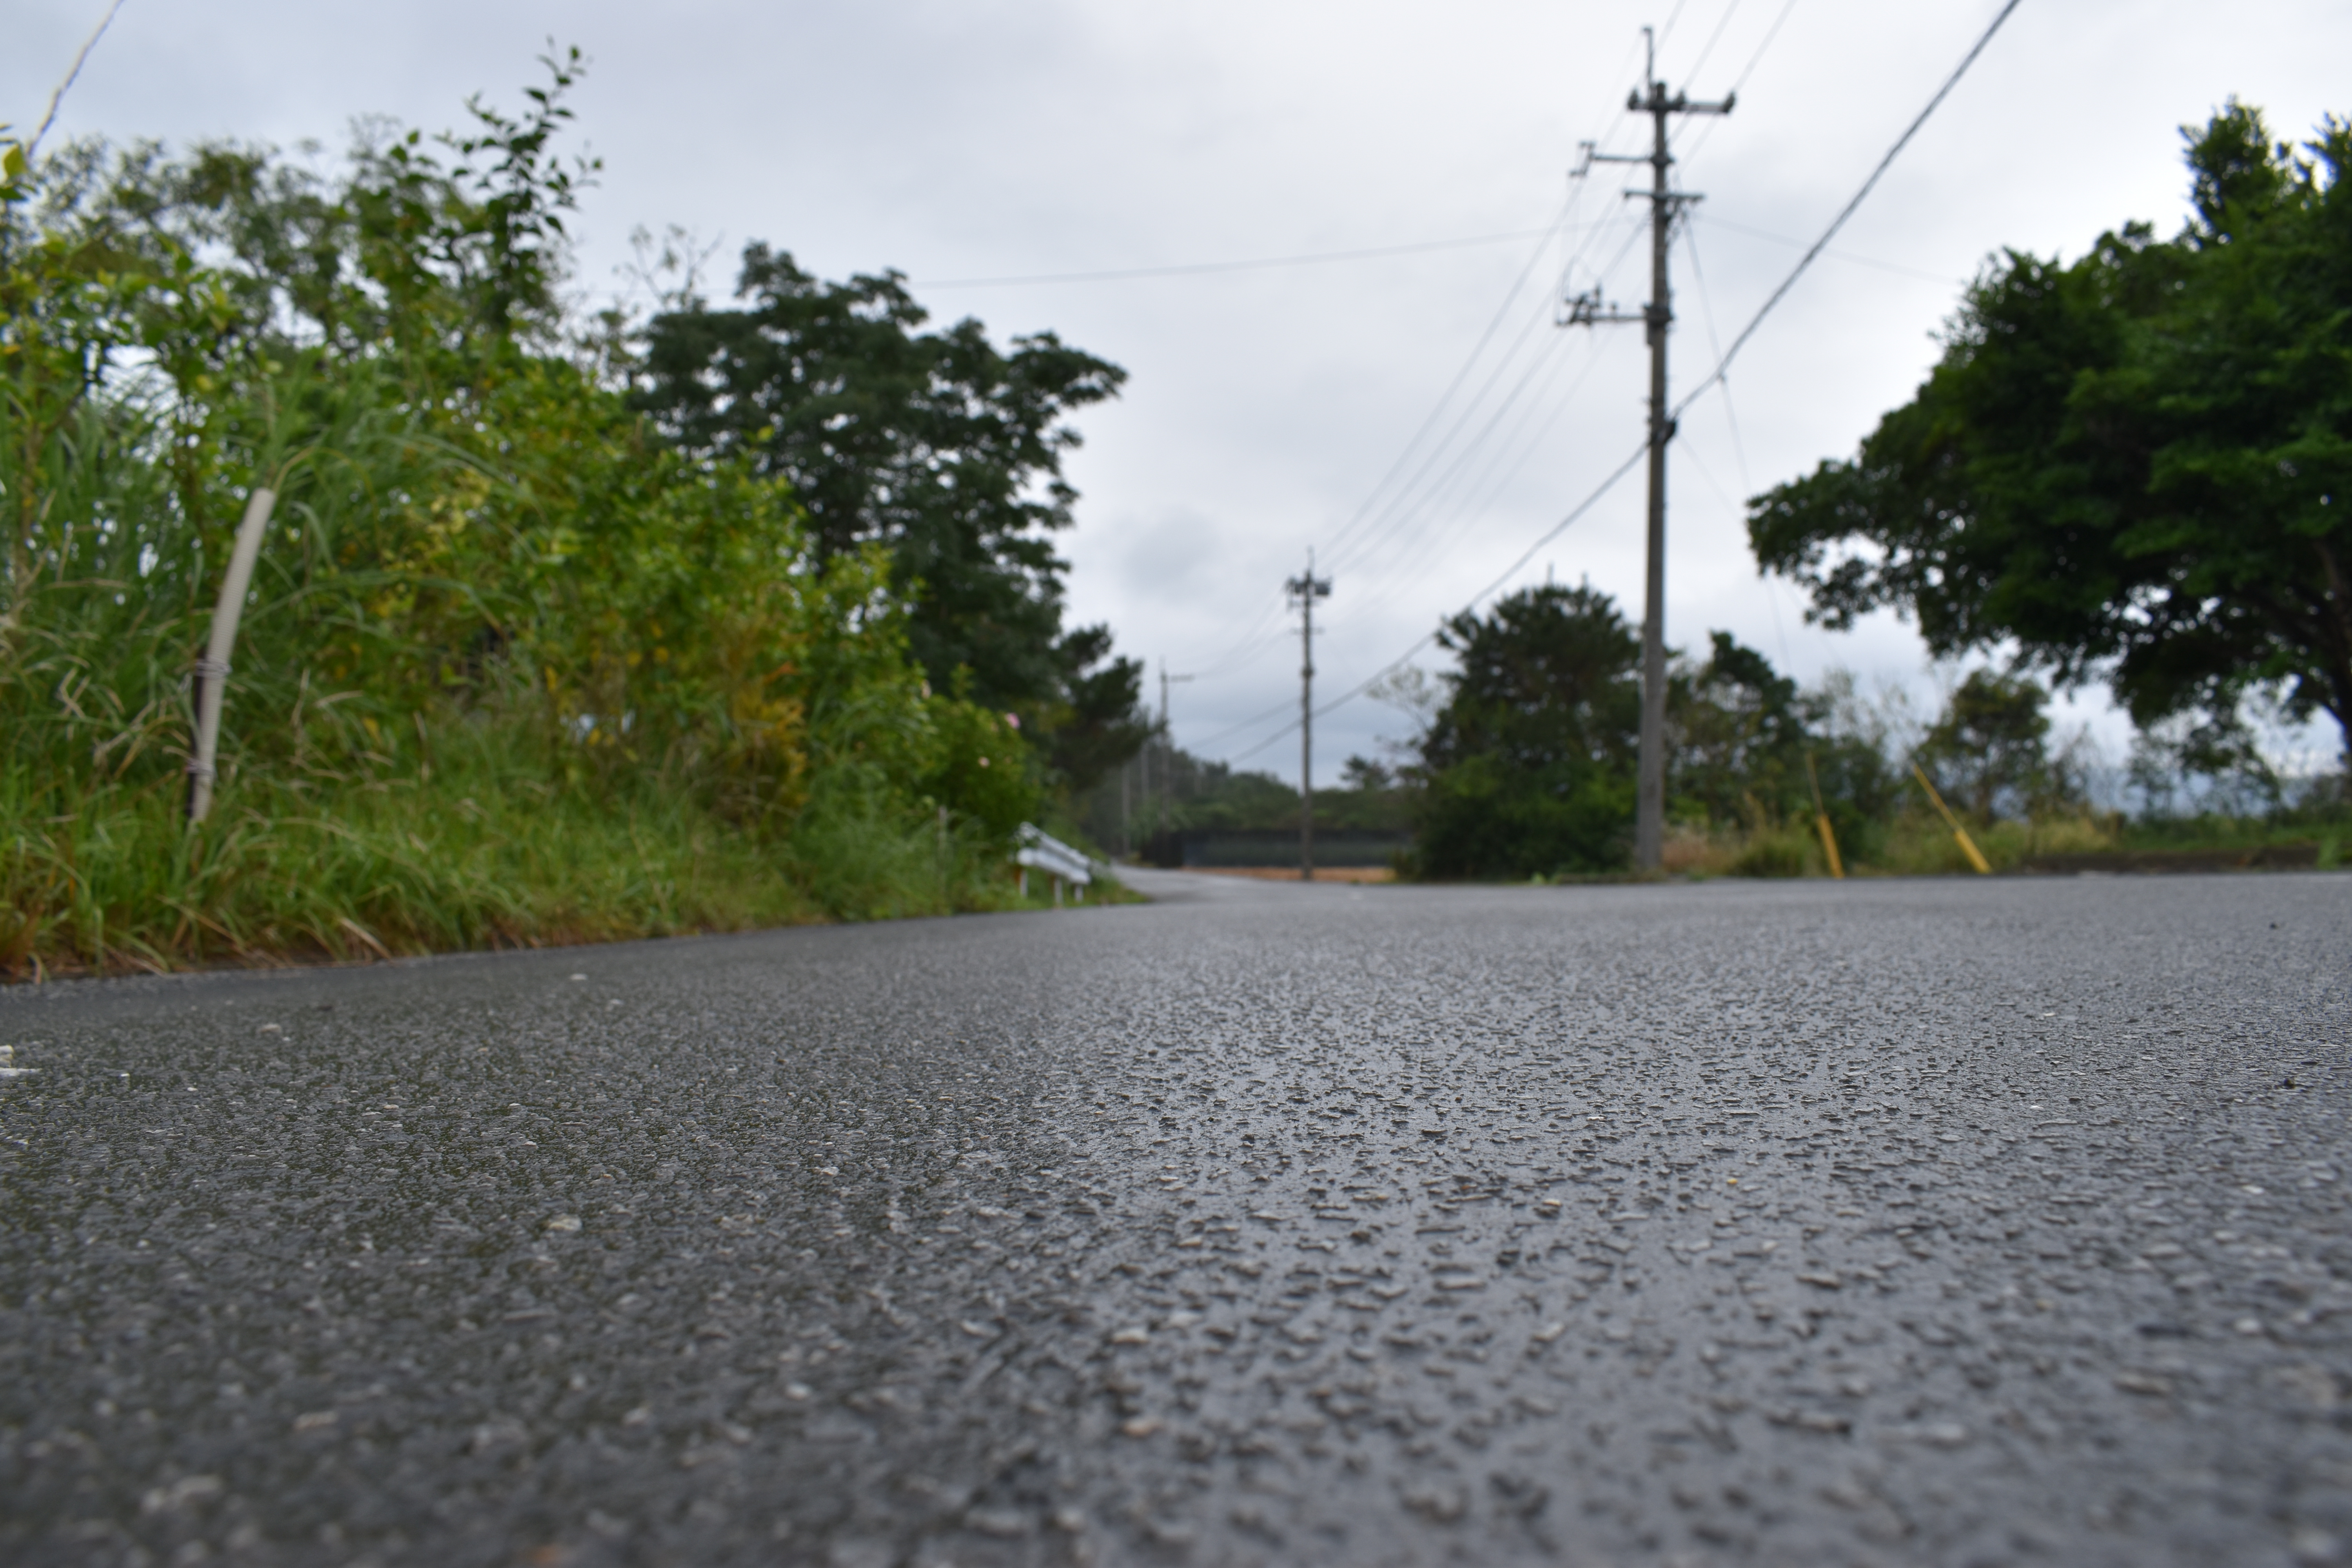
okinawa, japan, winter, road, asphalt, road surface, thoroughfare, infrastructure, line, tree, lane, sky, grass, highway, street, road trip, tar, land lot, landscape, nonbuilding structure